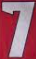
Number: 7